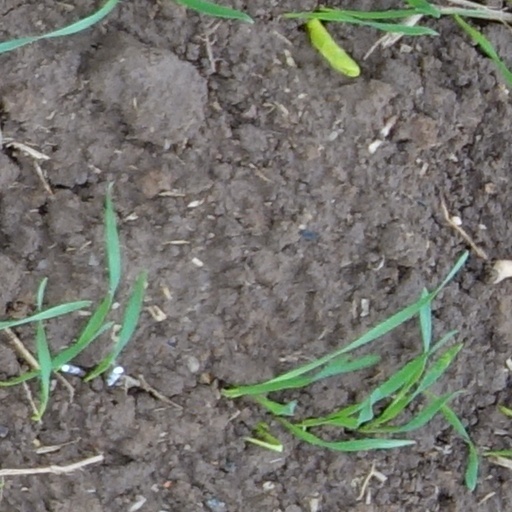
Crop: wheat